Cowboy action shooting

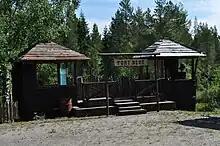
Props surrounding a CAS stage

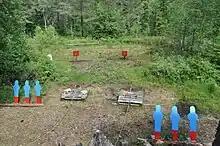
Steel targets down range at the stage. The shooter engages the targets with different weapons, using a rifle for the distant red targets, and revolvers for the closer blue targets.

Competition involves a number of separate shooting scenarios known as "stages". Stages are always different, each typically requiring ten revolver rounds (shooters generally carry two single-action revolvers), eight to ten rifle rounds, and two to eight shotgun rounds. Targets typically are steel plates that ring when hit. Sometimes, reactive targets such as steel knockdown plates or clay birds are used. Misses add five seconds to the competitor's time; safety violations and other procedural violations add 10 seconds. Competition is close and contested with the national and world championships attracting over 700 competitors.